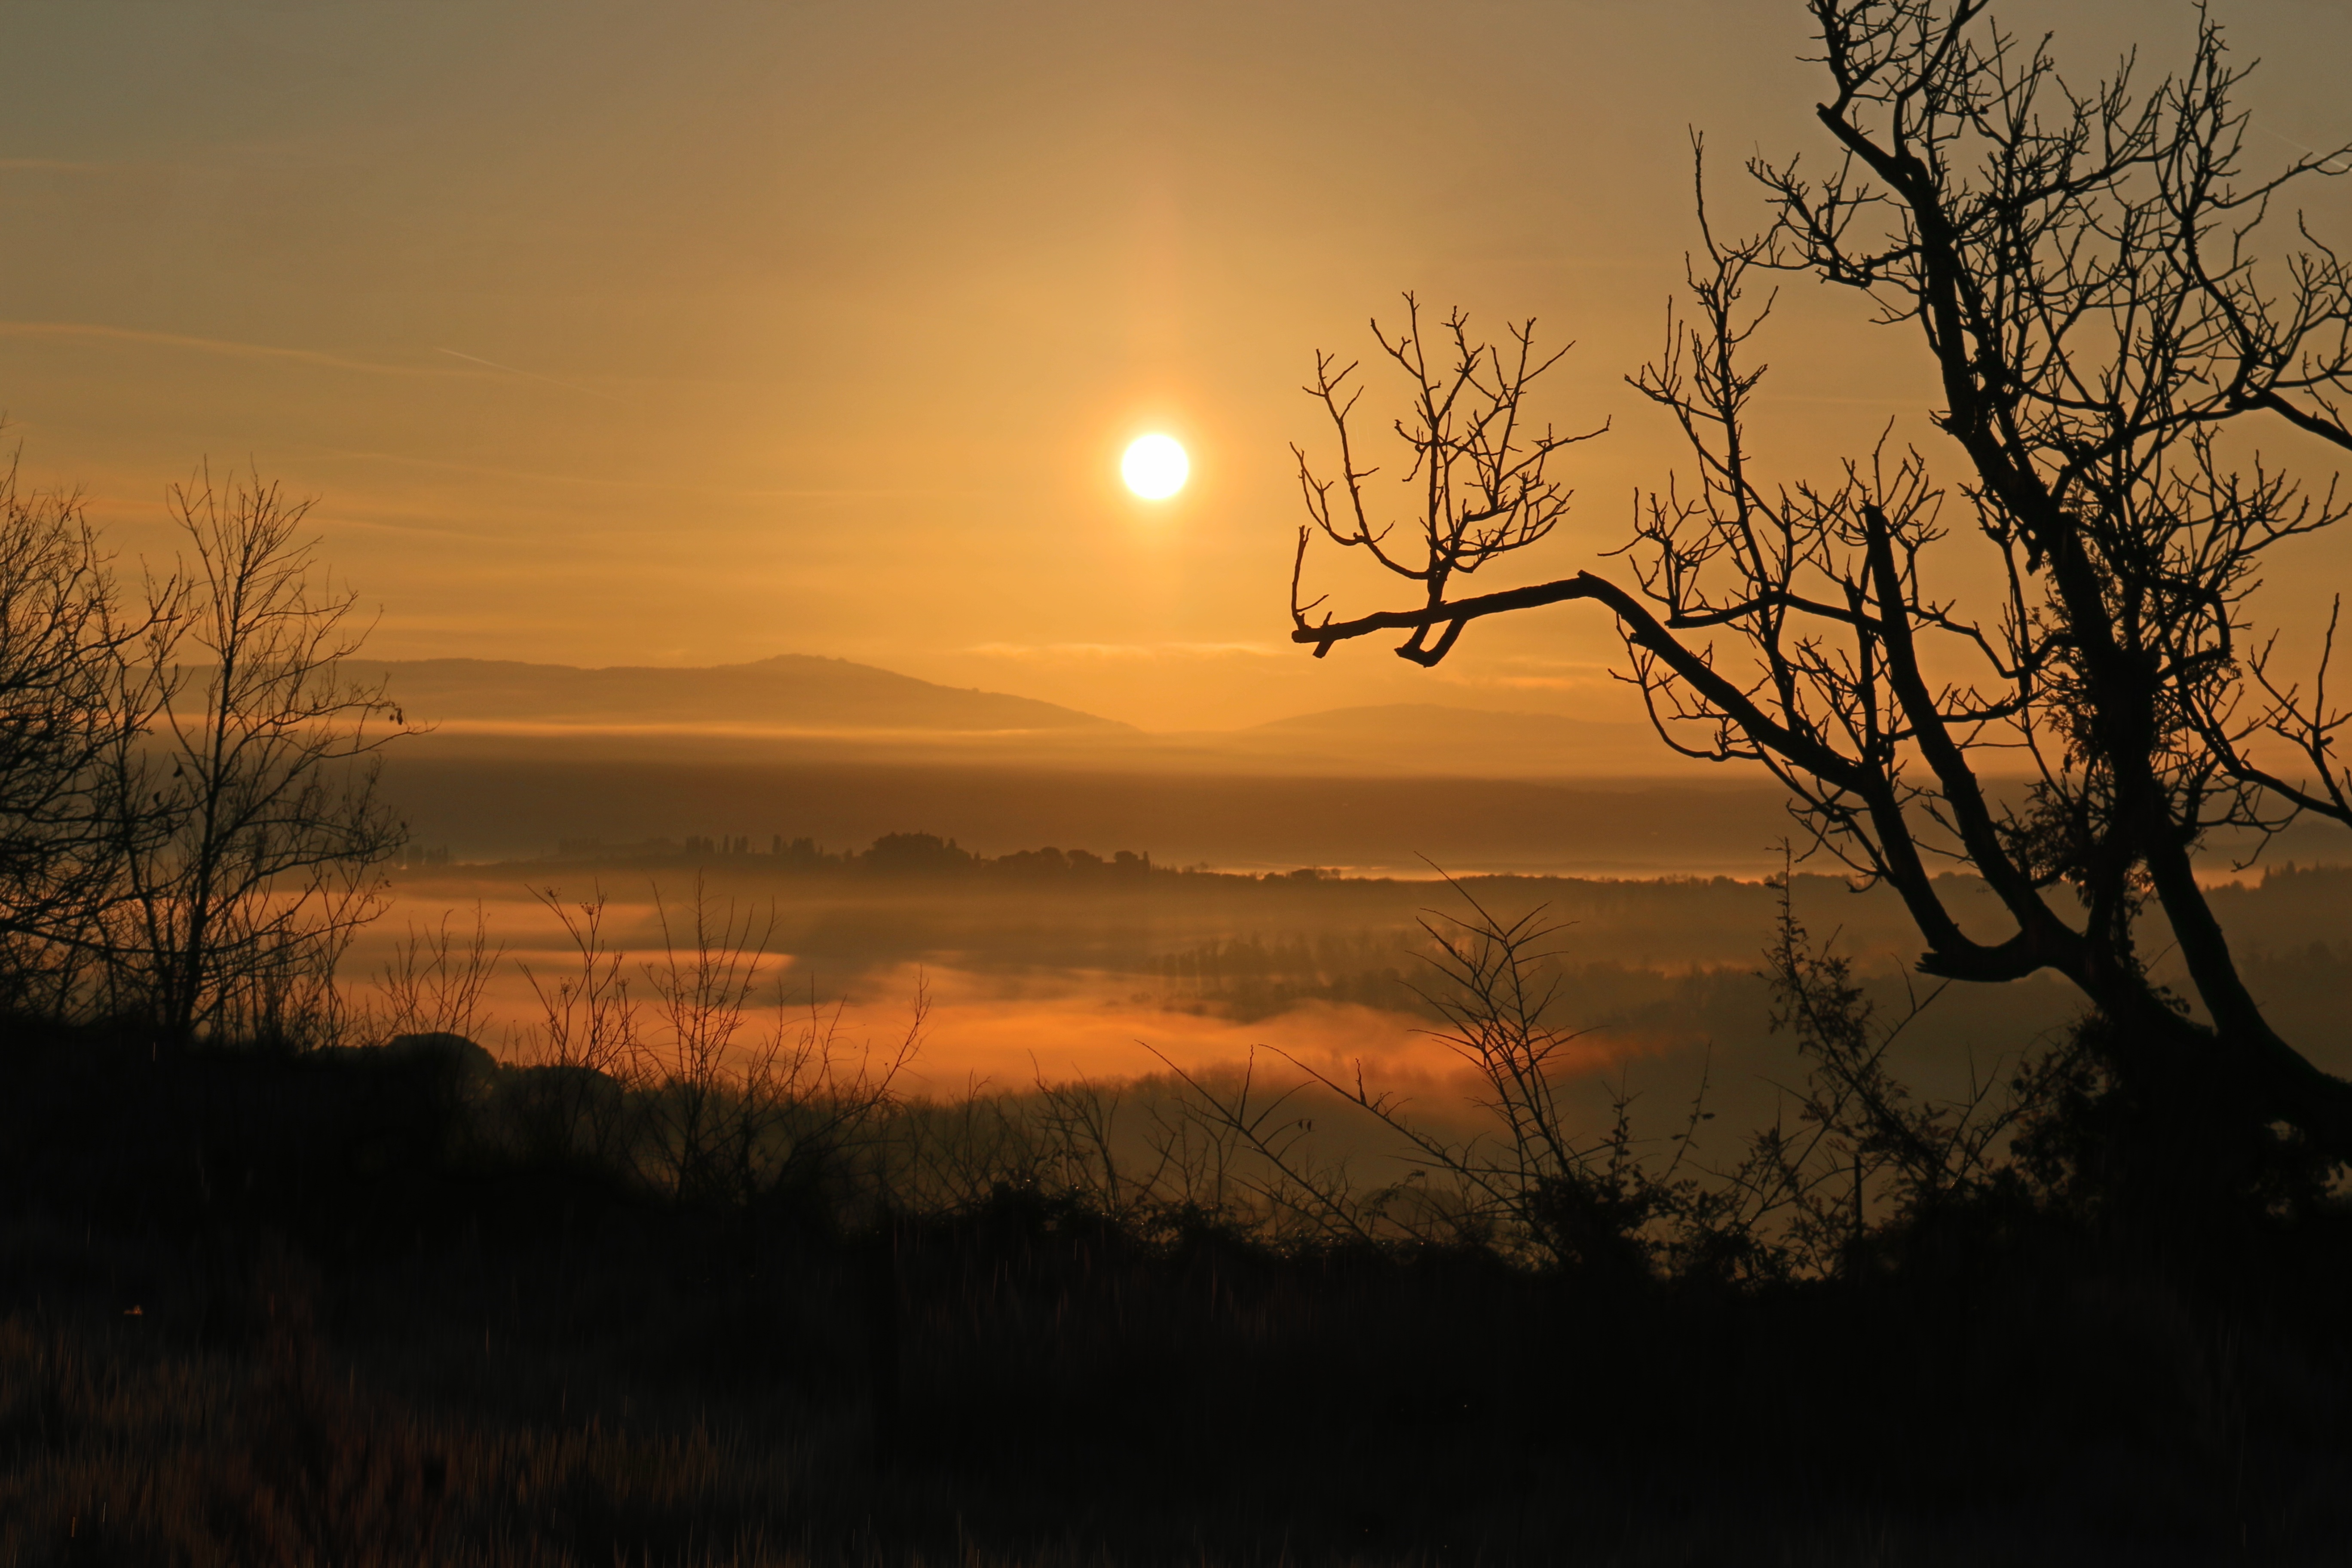
landscape, tree, nature, branch, silhouette, sun, sunrise, sunset, mist, sunlight, morning, dawn, dusk, evening, tuscany, afterglow, sunser, atmospheric phenomenon, red sky at morning